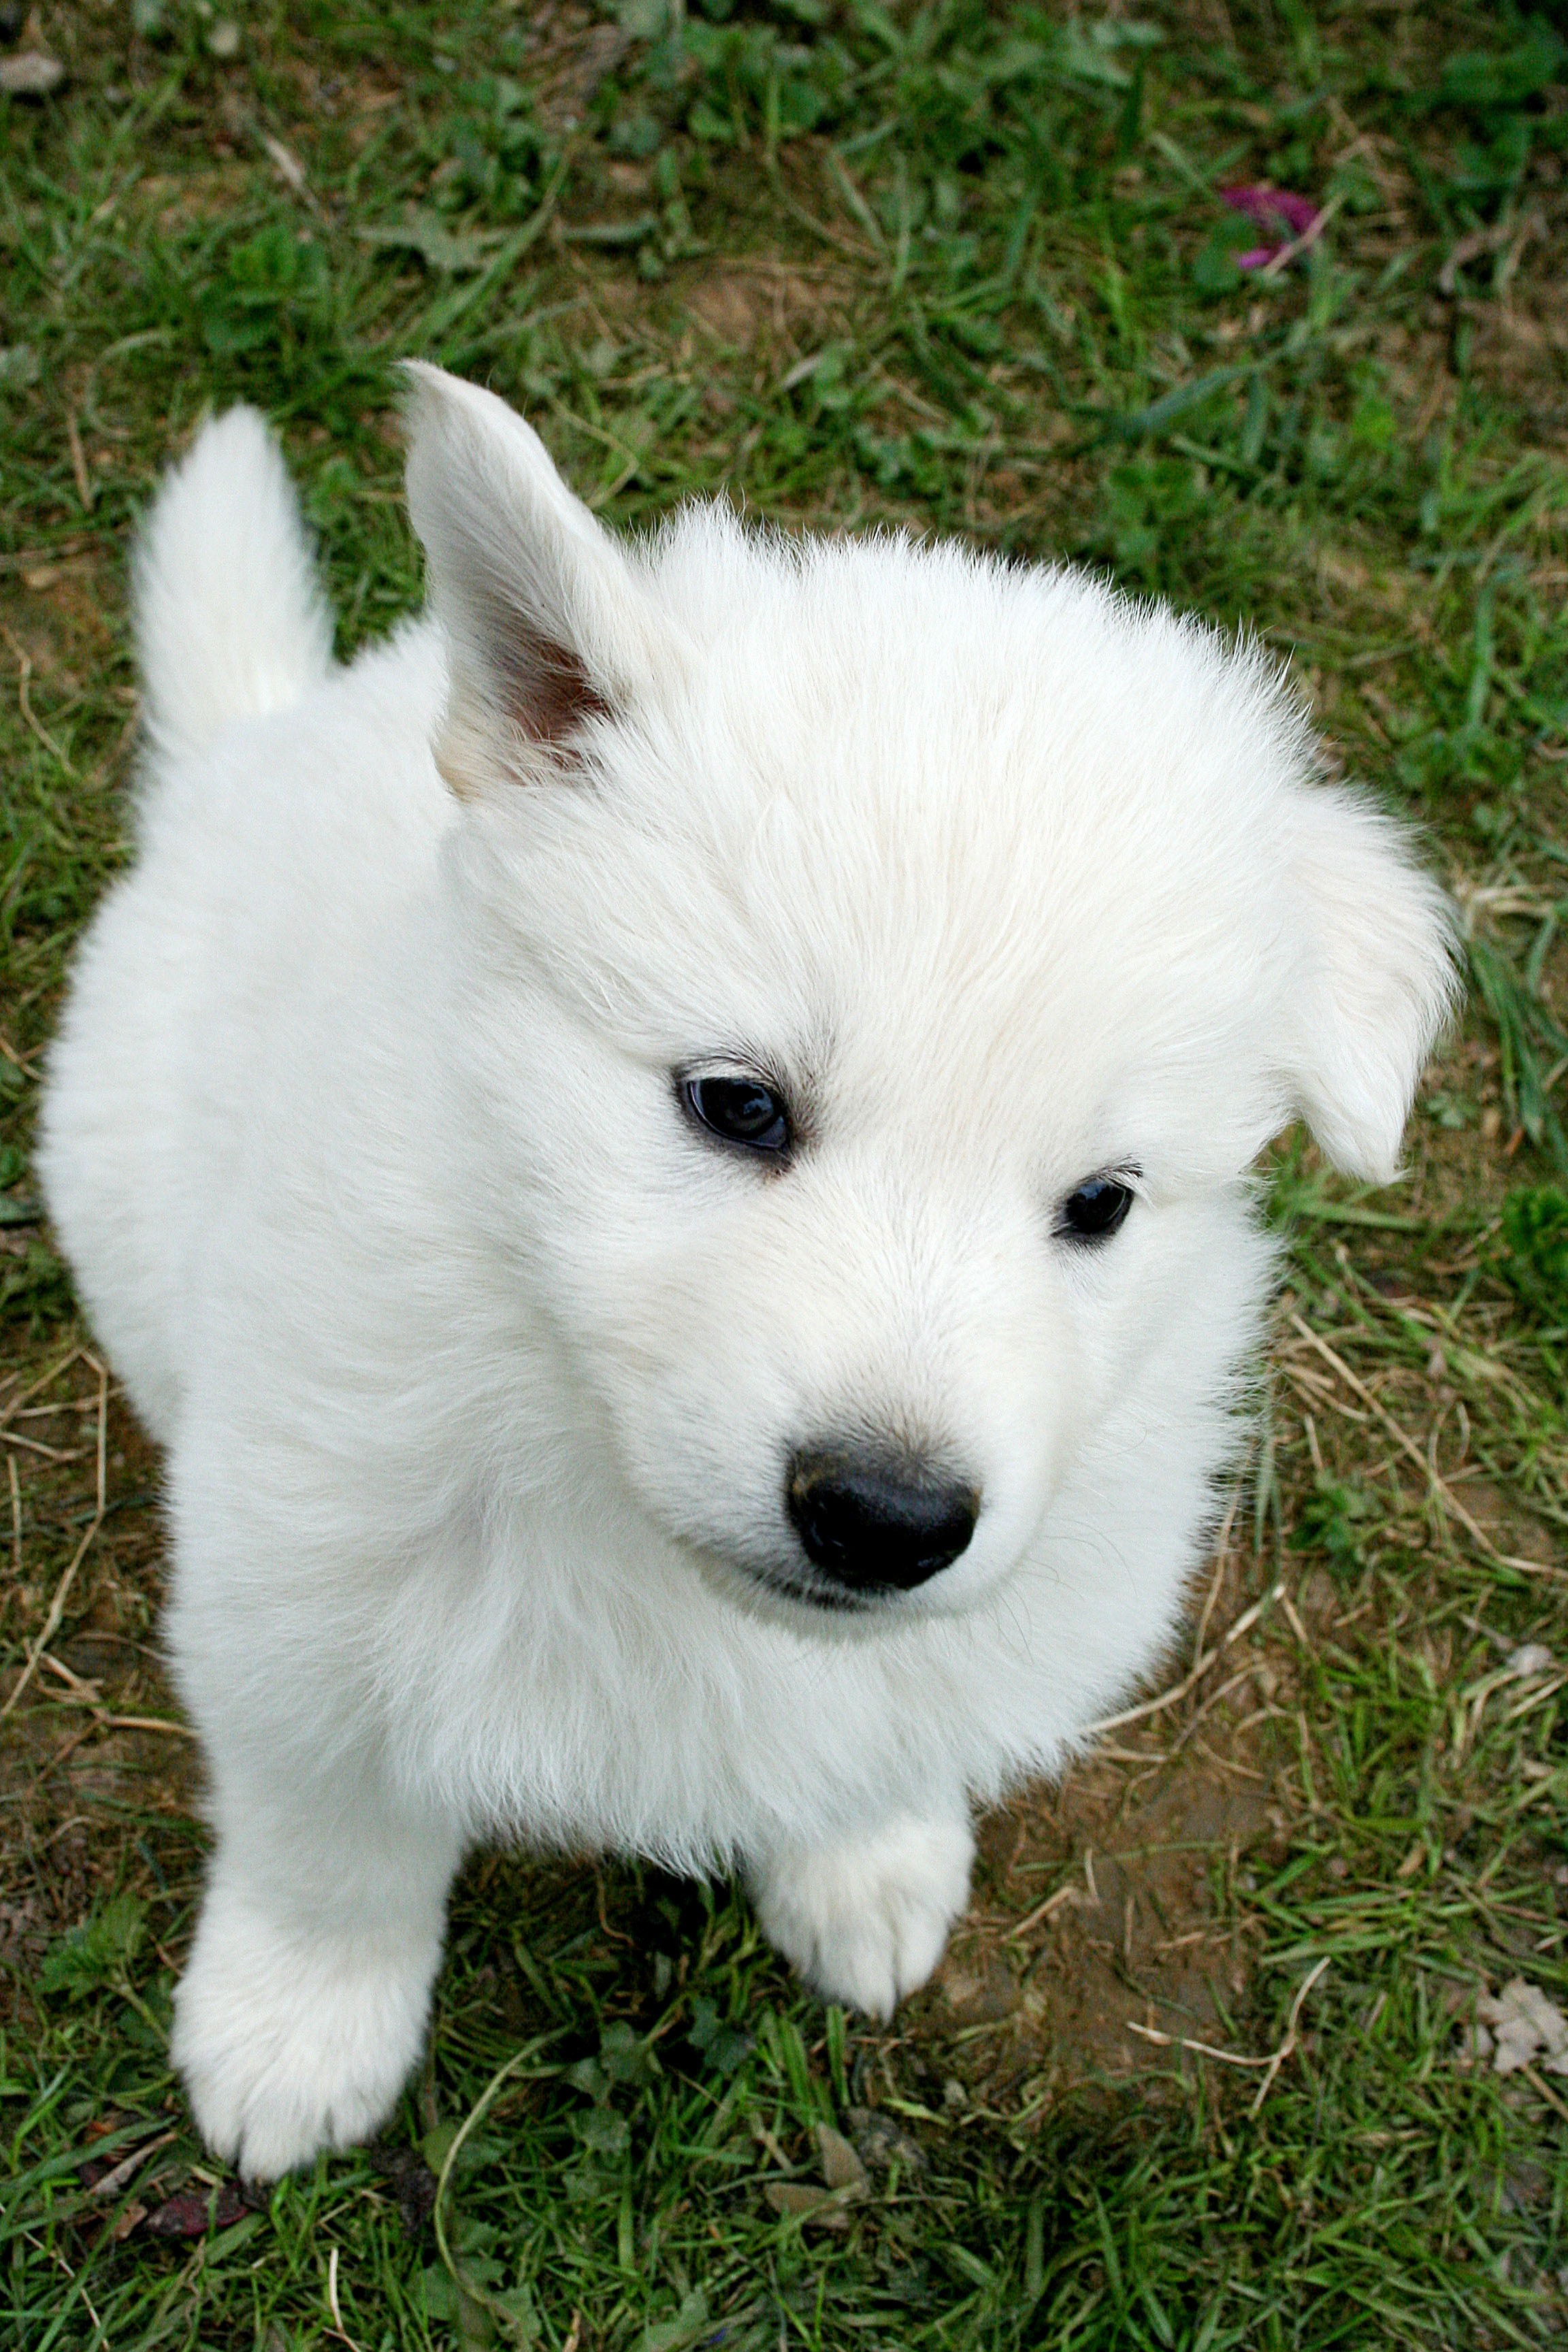
white, puppy, dog, mammal, vertebrate, dog breed, samoyed, sch fer, white shepherd, dog like mammal, carnivoran, dog breed group, greenland dog, east siberian laika, west highland white terrier, german spitz mittel, japanese spitz, american eskimo dog, german spitz, volpino italiano, canadian eskimo dog, berger blanc suisse, kishu, norwegian buhund